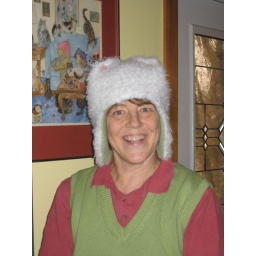
cat in the house